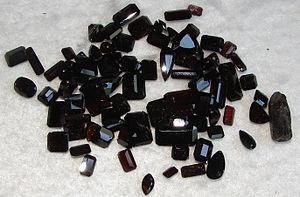
La staurolite ou staurotide est une espèce minérale du groupe des silicates et du sous-groupe des nésosubsilicates, de formule (Fe, Mg, Zn, Co)1,5-2Al₉(SiO₄)₄O₆(O, OH)₂ avec des traces de Ti, Cr, Mn, Co et Li. Elle cristallise dans le système cristallin monoclinique. Les cristaux peuvent atteindre jusqu'à 12 cm.